Portland Terminal Company

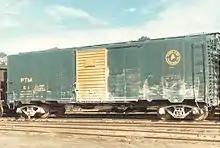
Portland Terminal Company boxcar #51 in china clay service at Portland, Maine Yard 8 in the summer of 1968

Yard 8 served PTM Wharf 3 on the Portland Harbor waterfront along the north shore of the Fore River estuary upstream of Yard 1. Wharf 3 had water frontage of designed for handling bulk commodities from ships and barges of up to draught. PTM #1601-1800 30-foot USRA hopper cars carried coal from this wharf to local industries. The wharf included a storage shed for 4000 tons of china clay transported to the Westbrook paper mill in PTM box cars. Maine Central 35000-series USRA 50-ton, , single-sheathed box cars were repainted PTM #2001-2150 in 1956. Maine Central 4000-series steel box cars were repainted PTM #50-54 in 1966. Wharf 3 was closed about 1970. Yard 8 included the first piggyback ramp served by the Maine Central Railroad.